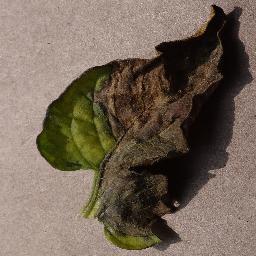
Label: Tomato___Late_blight